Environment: real
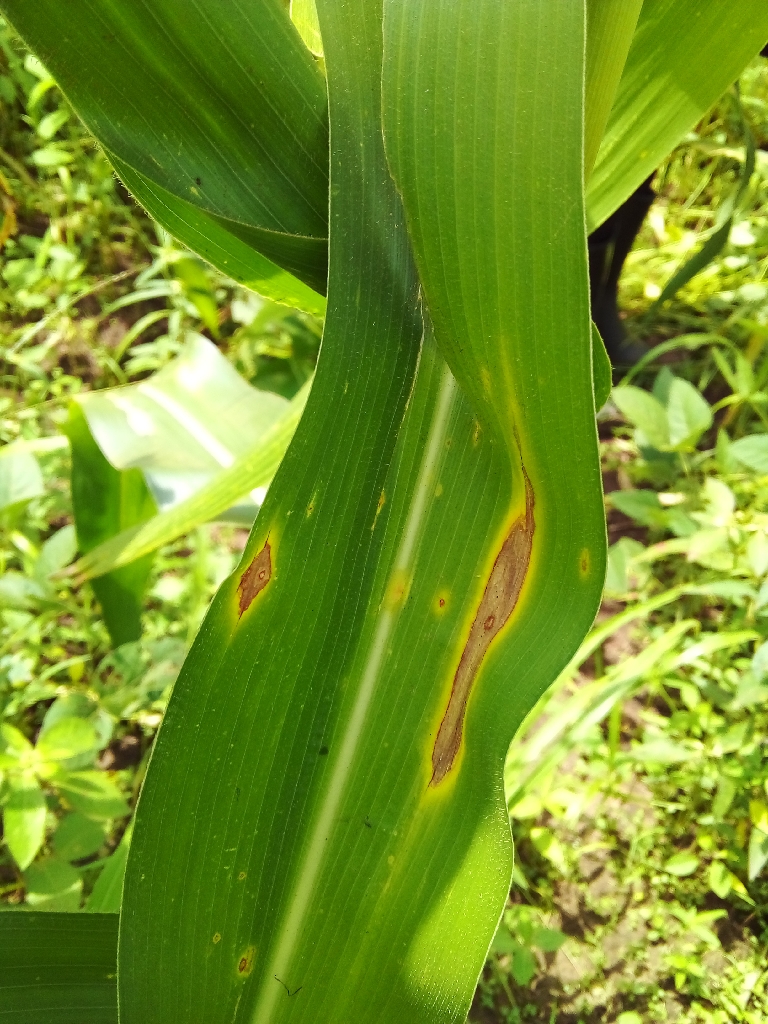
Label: northern_corn_leaf_blight